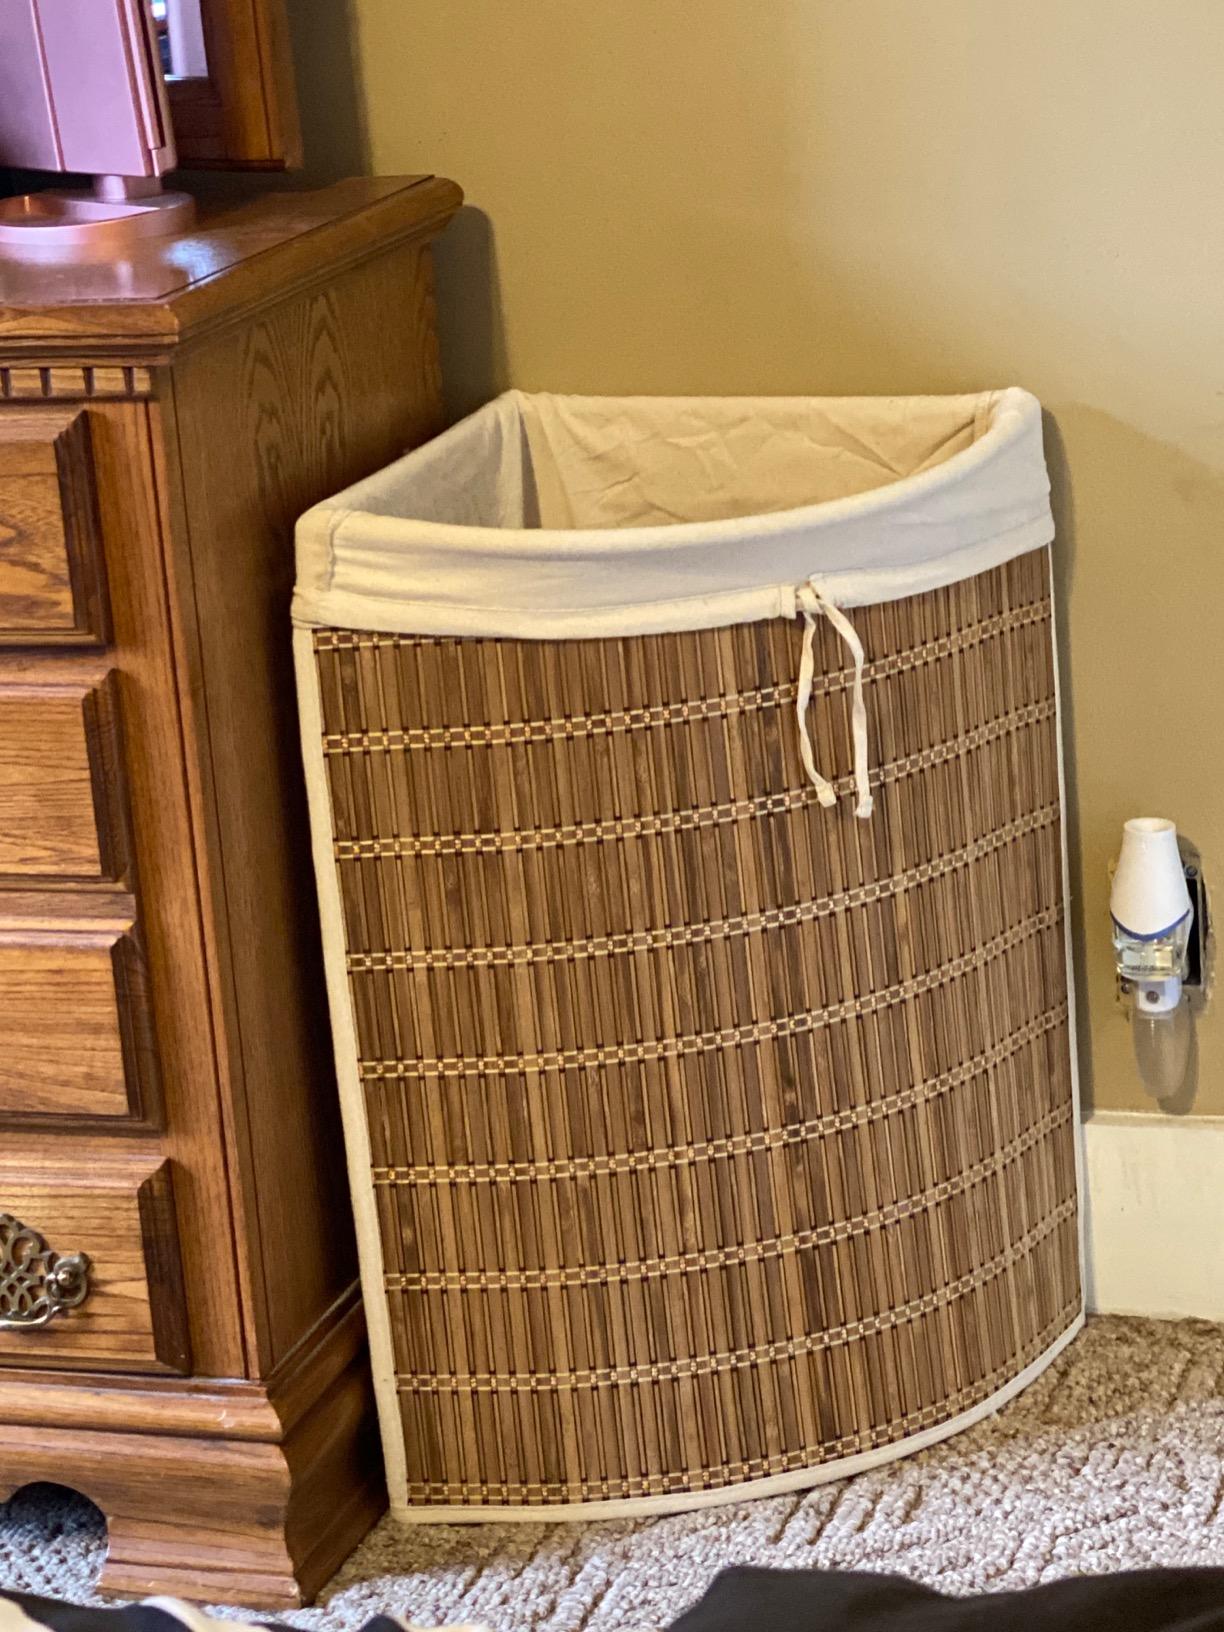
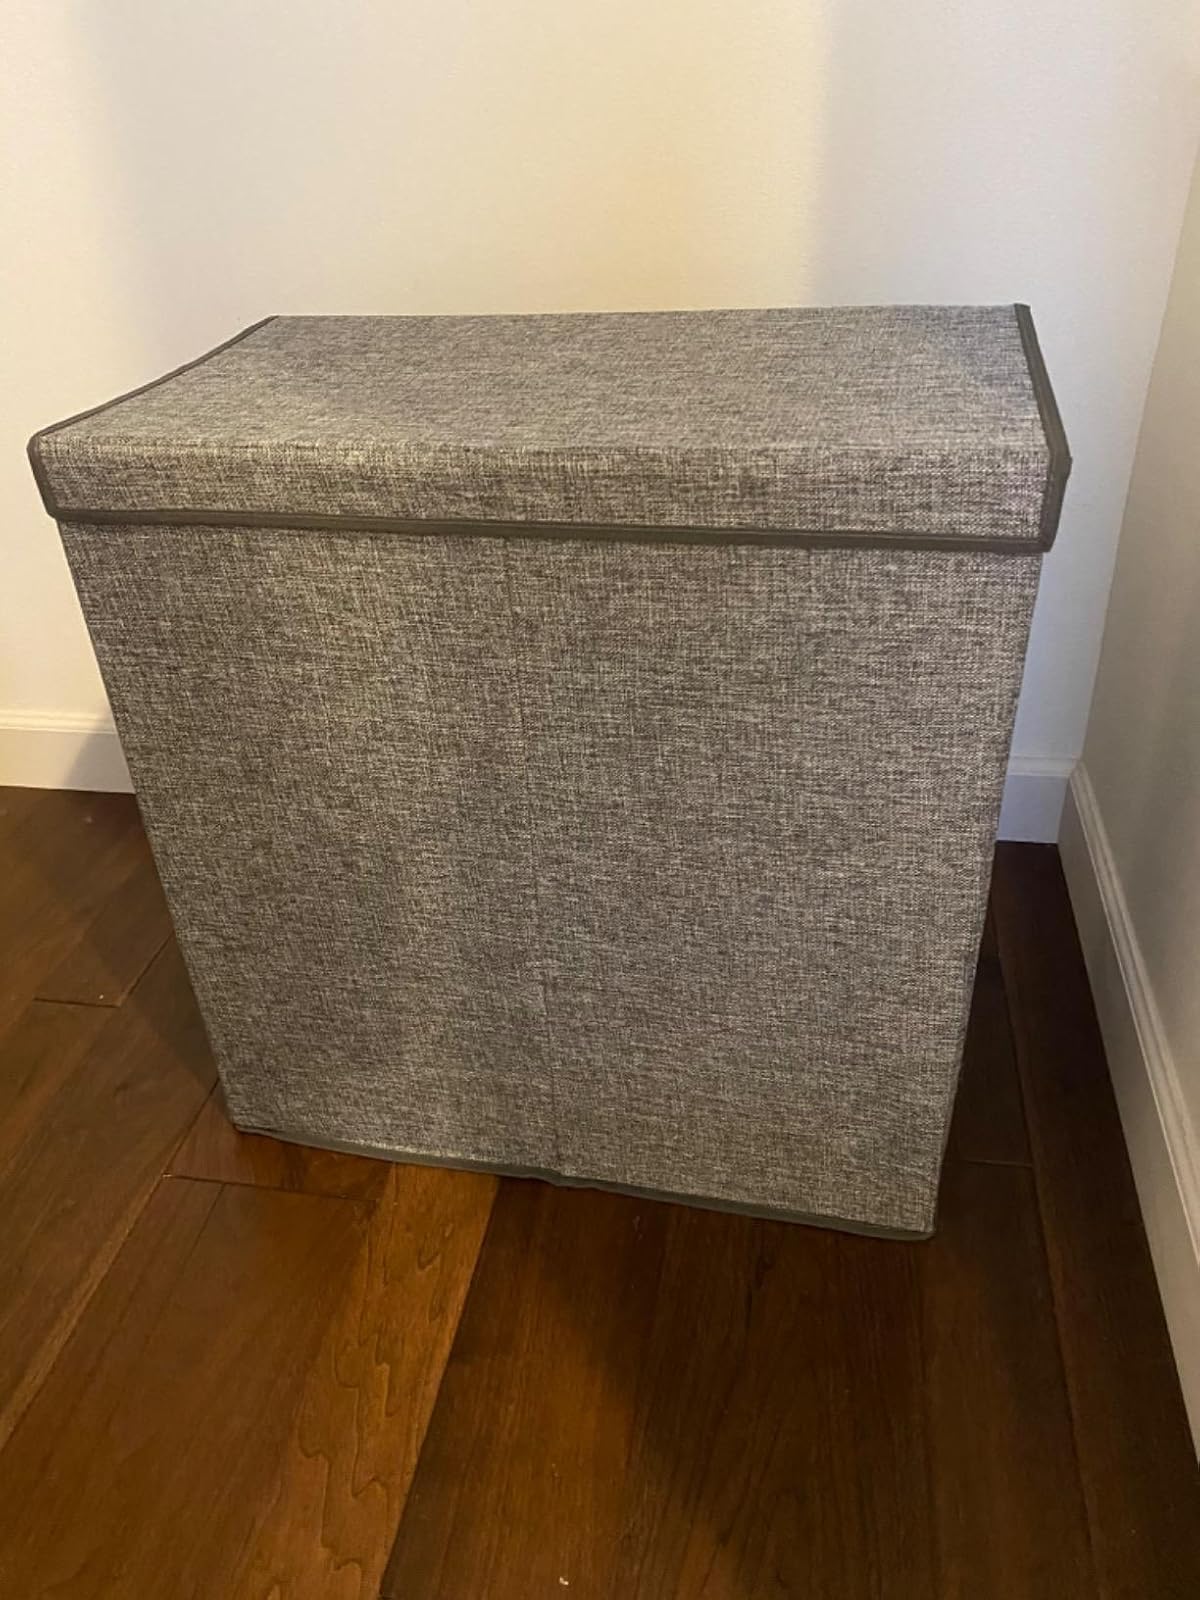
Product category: items_hamper
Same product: no